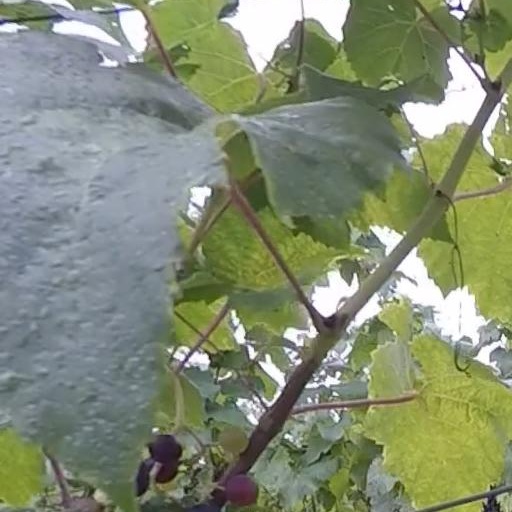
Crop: grape